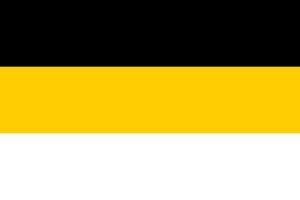
Le drapeau de la Russie est le drapeau national et le pavillon marchand de la Fédération de Russie. Le drapeau actuel russe remonte au règne du tsar Pierre le Grand.